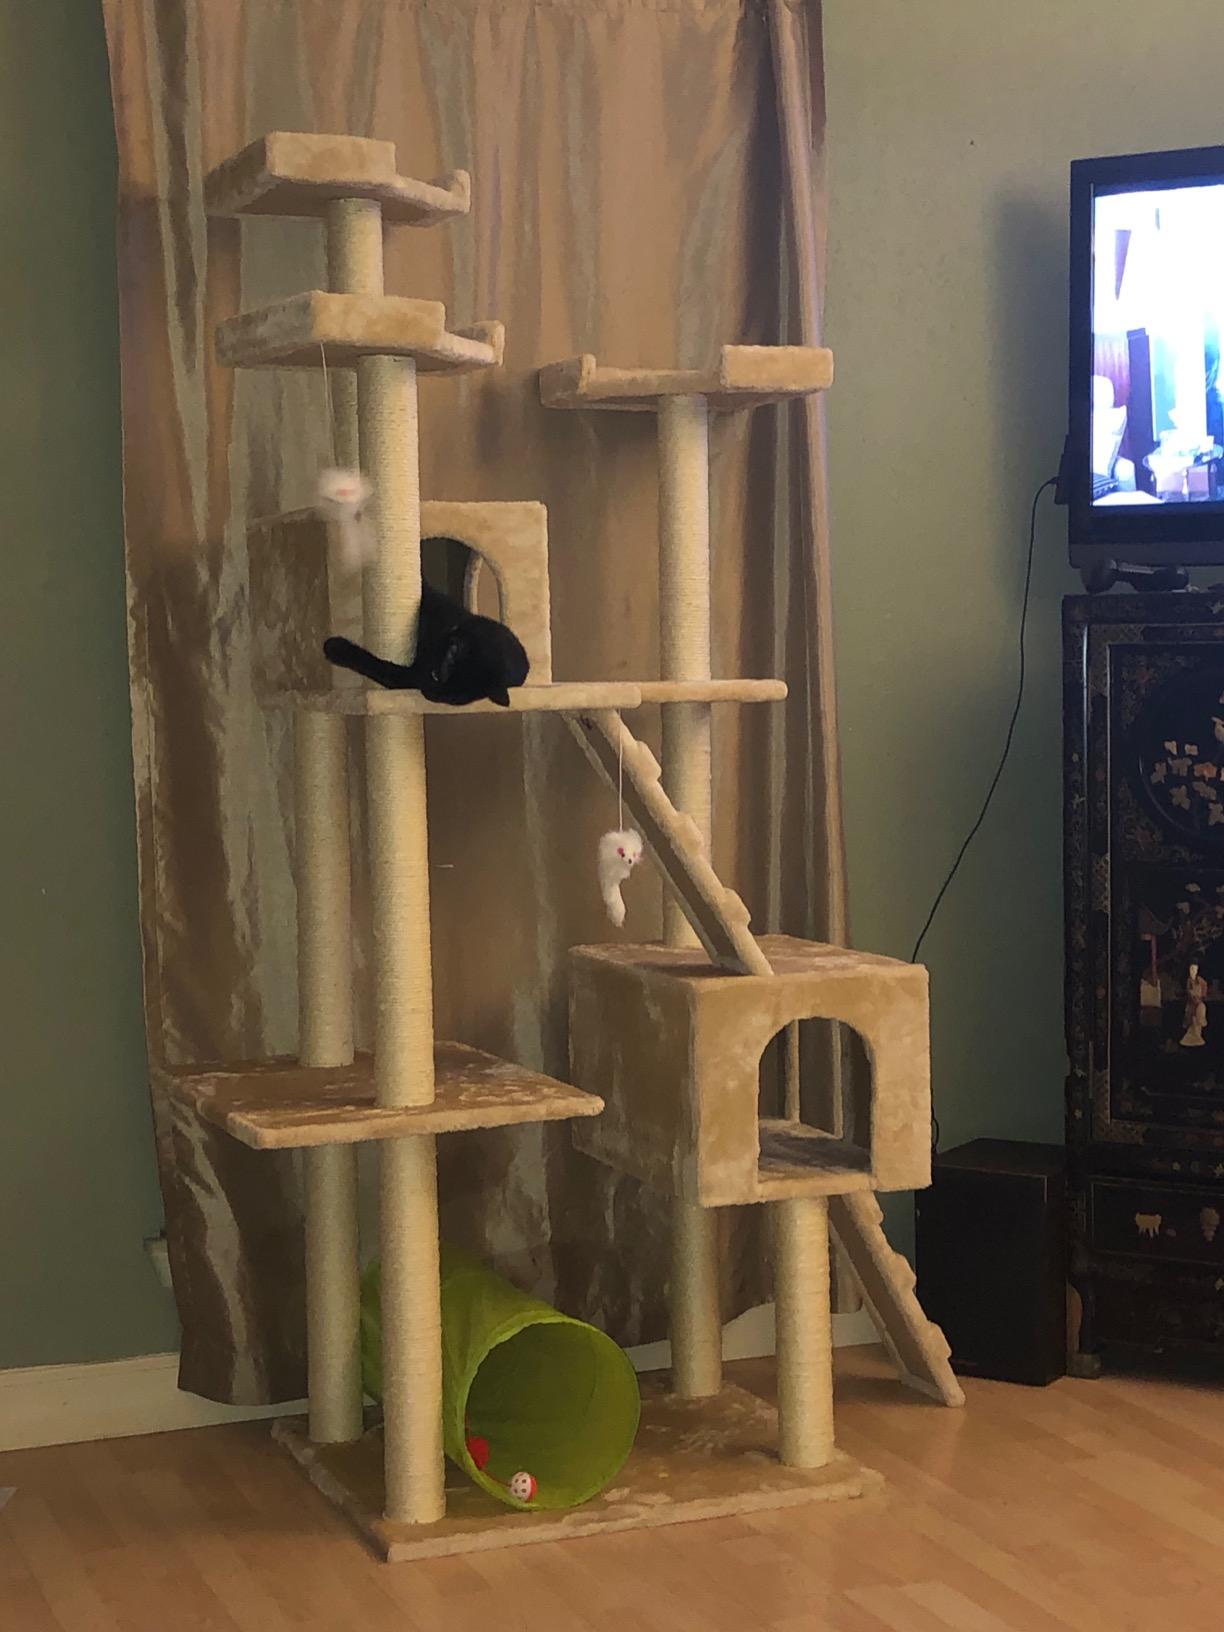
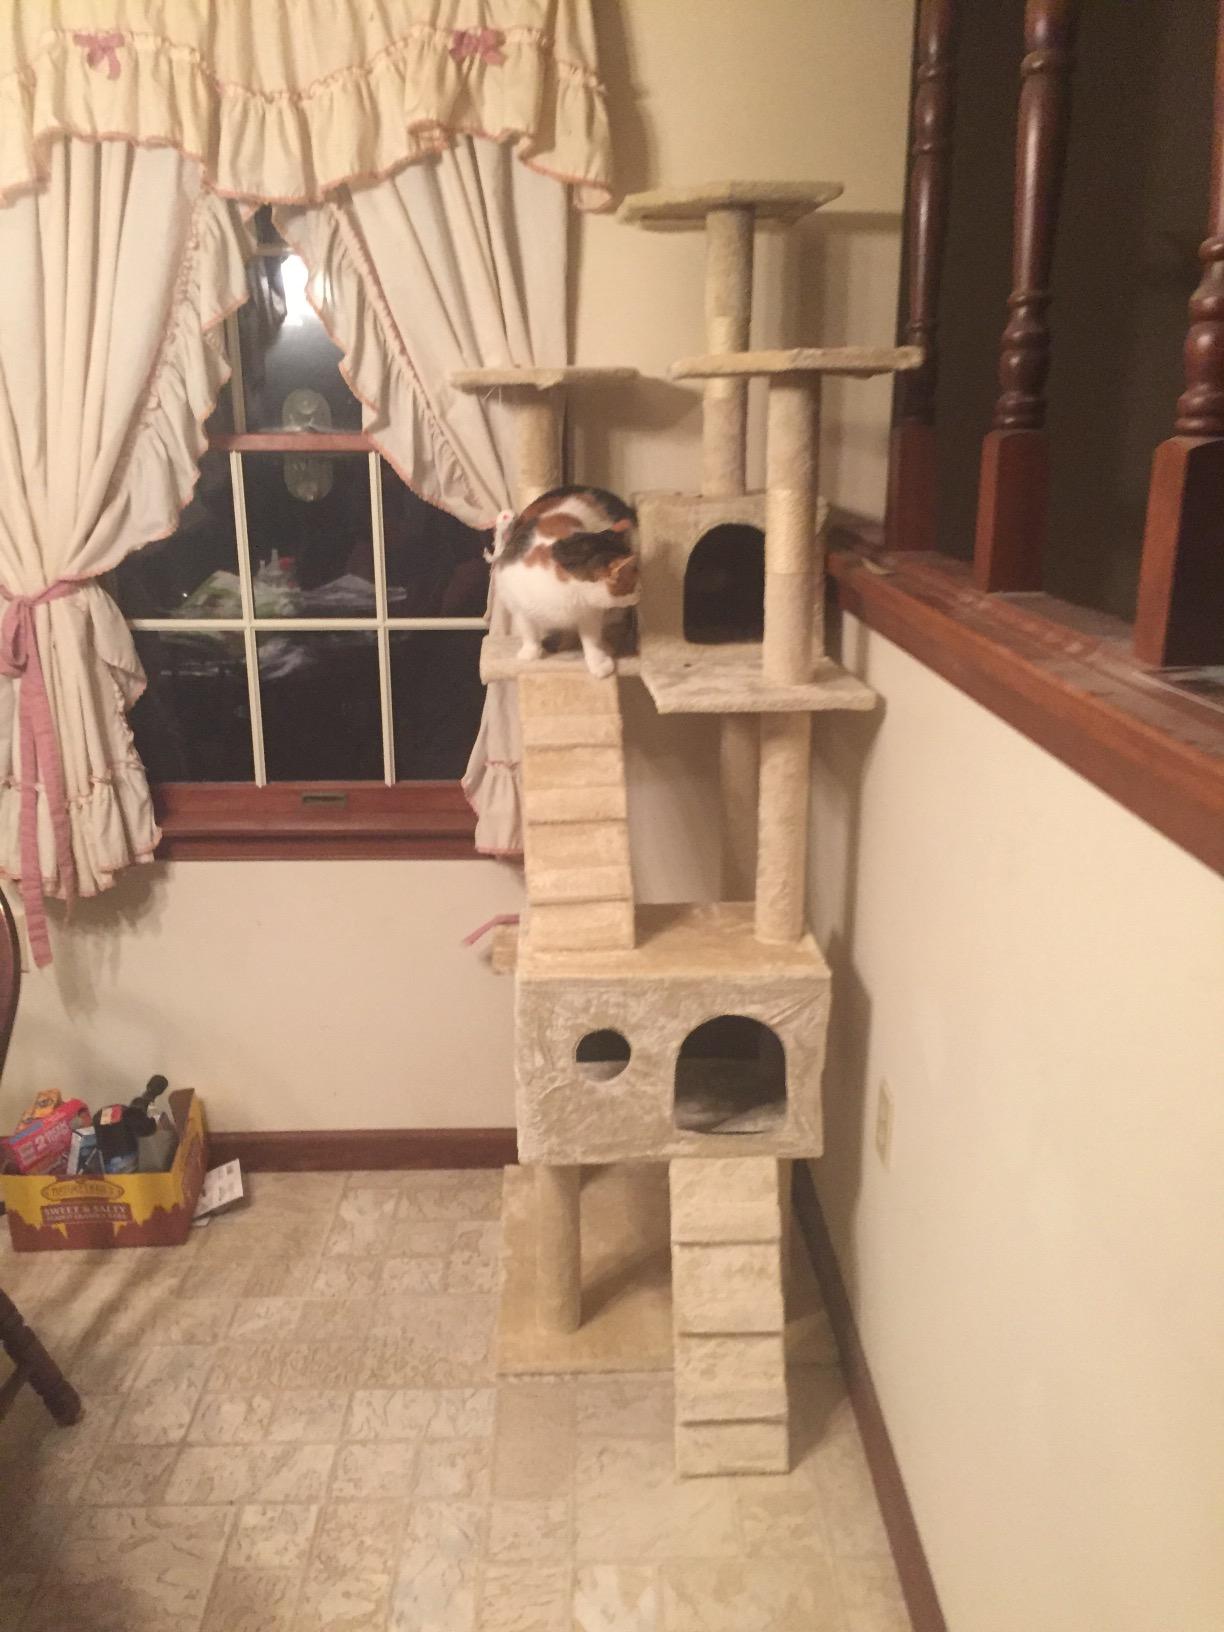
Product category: items_cat tree
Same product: yes